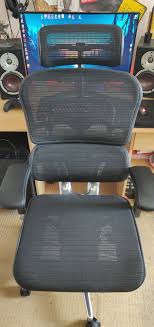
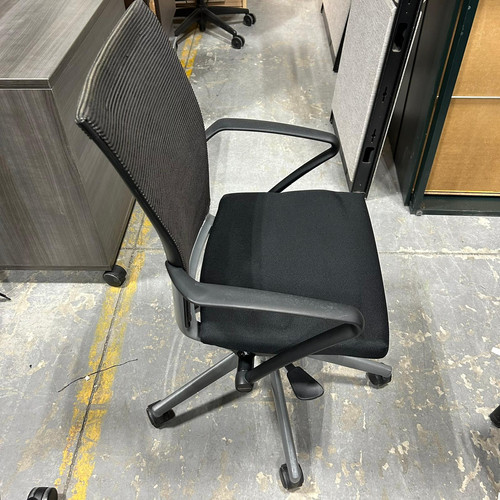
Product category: items_chair
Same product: no